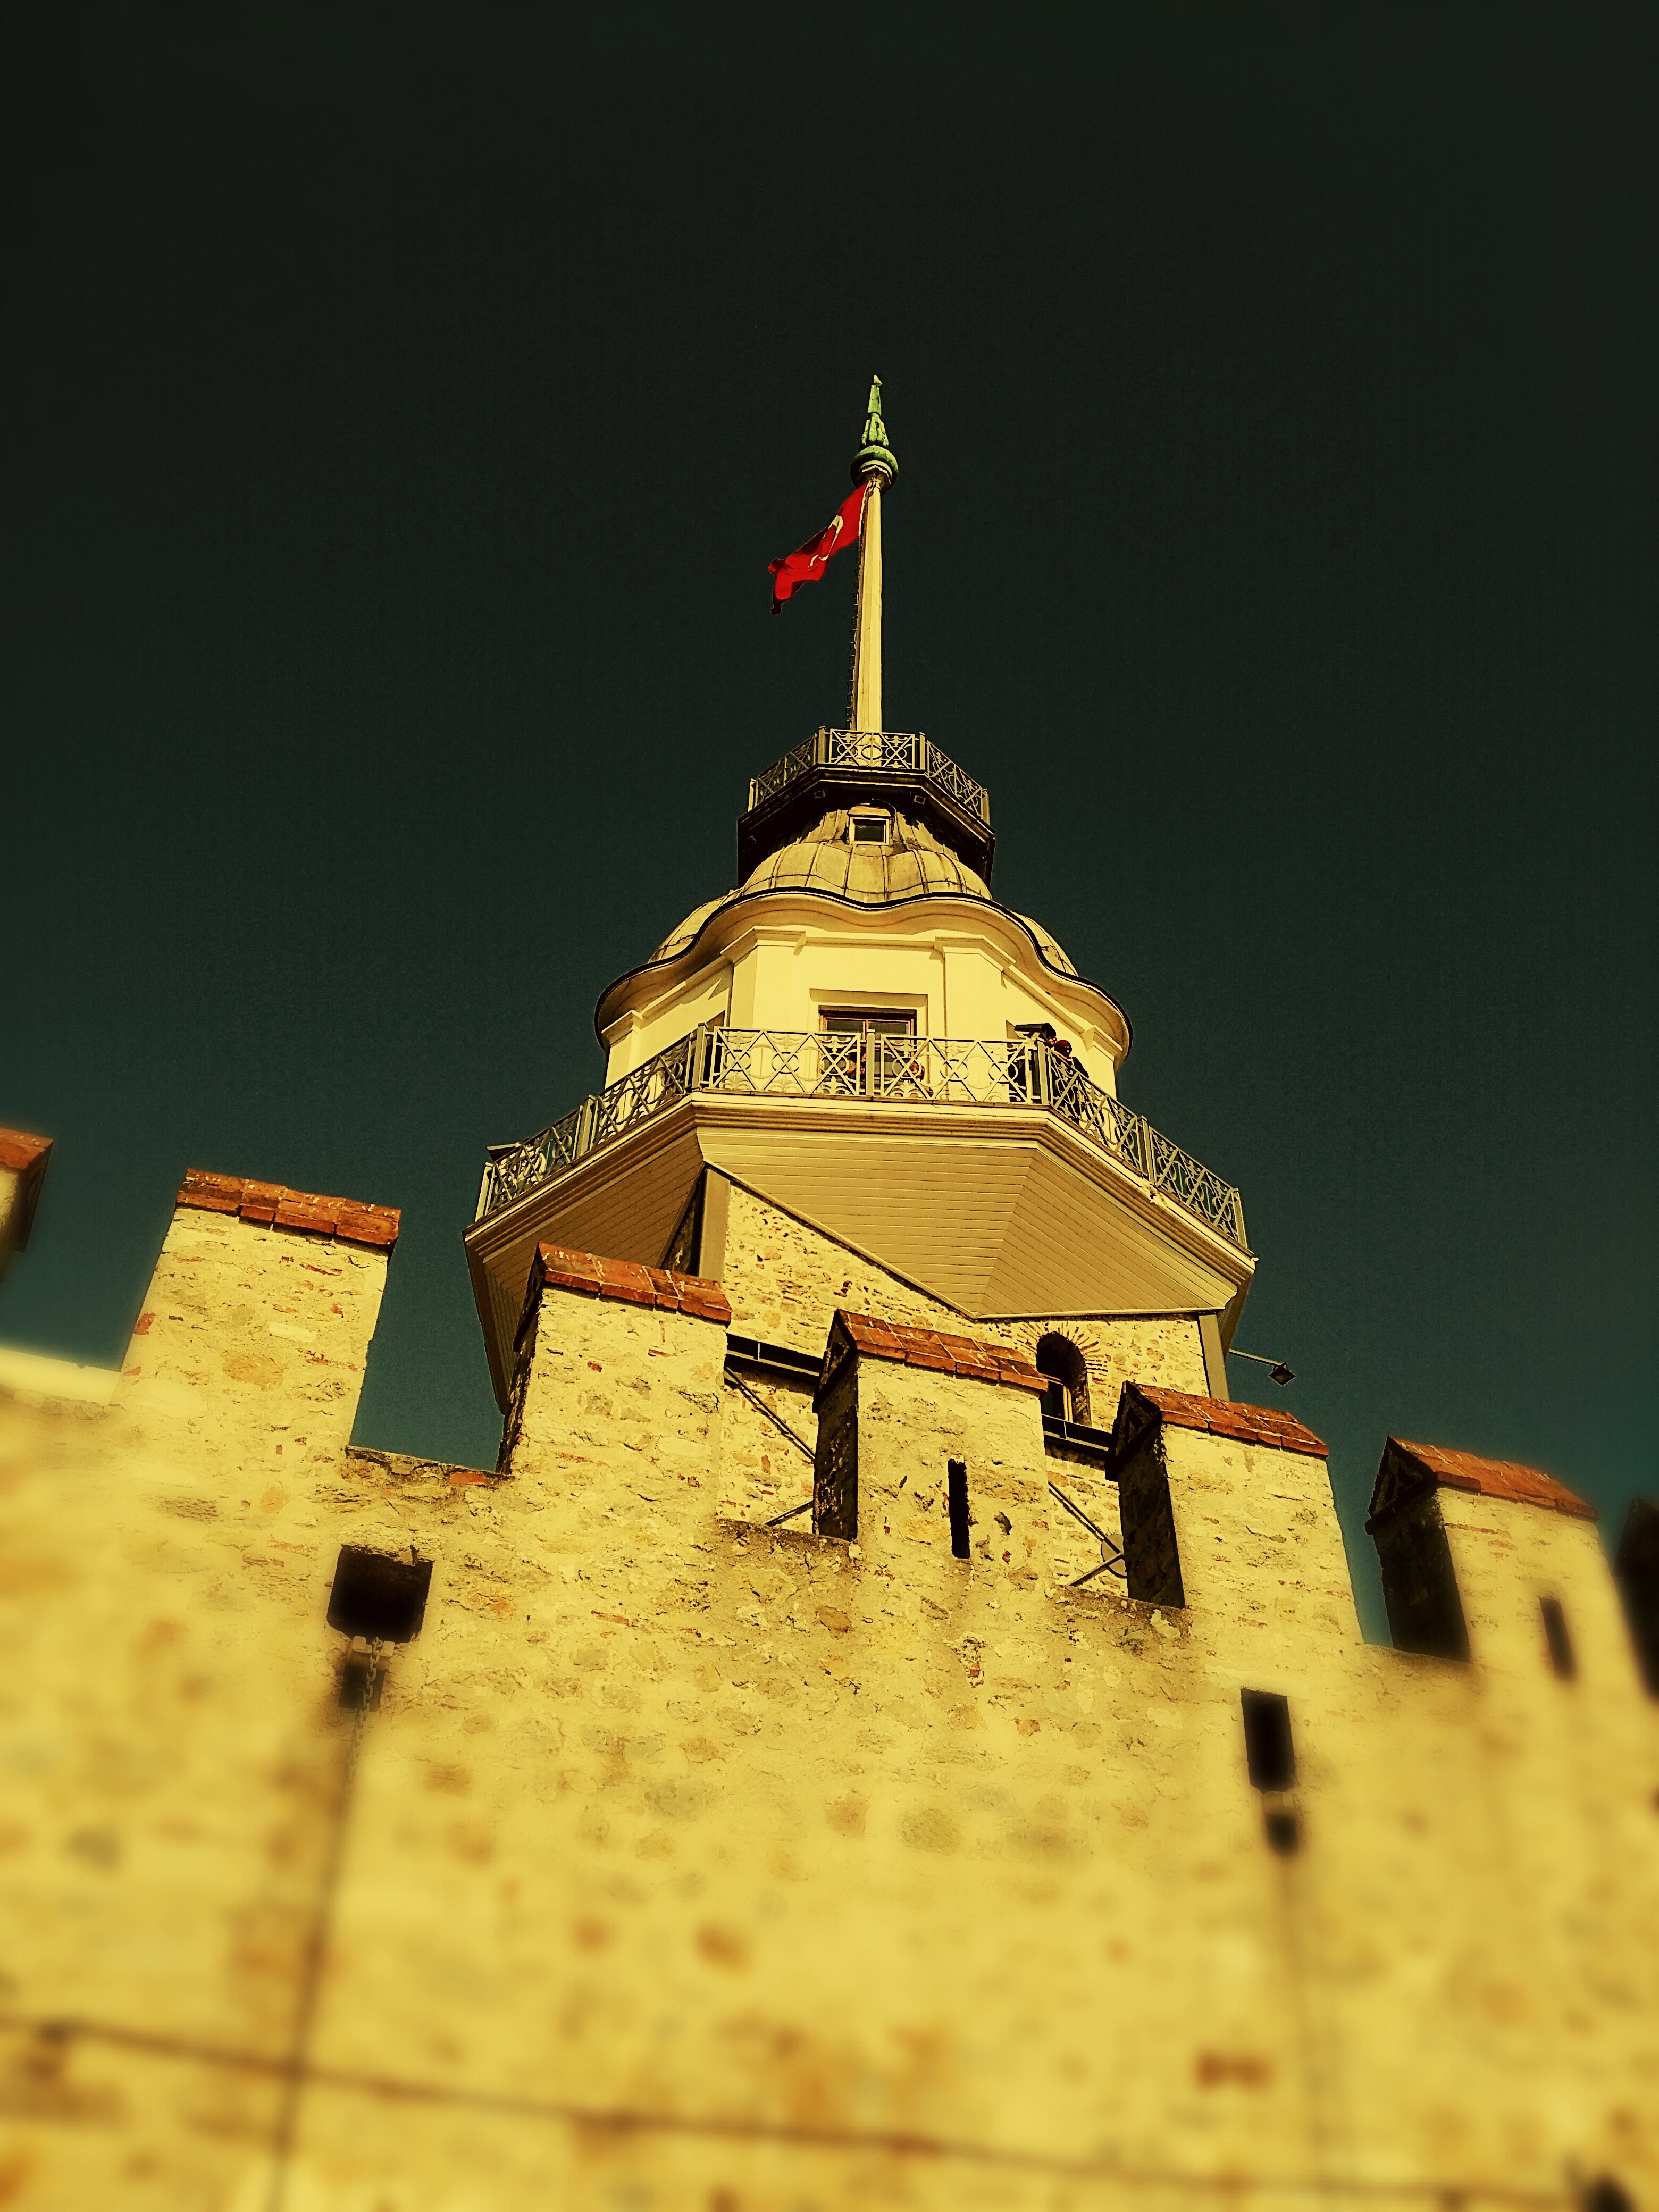
night, evening, reflection, tower, temple